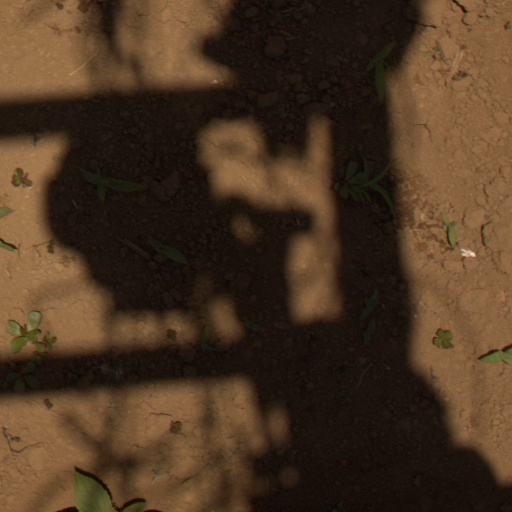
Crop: Jerusalem artichoke